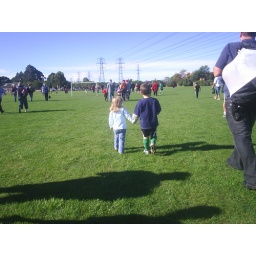
This was after the game, and they were walking off the field hand in hand. Too cute